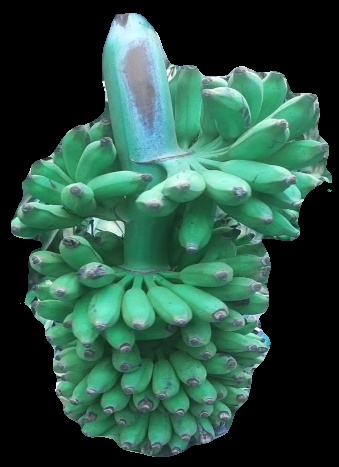
Variety: elakki-bale
Grade: grade1